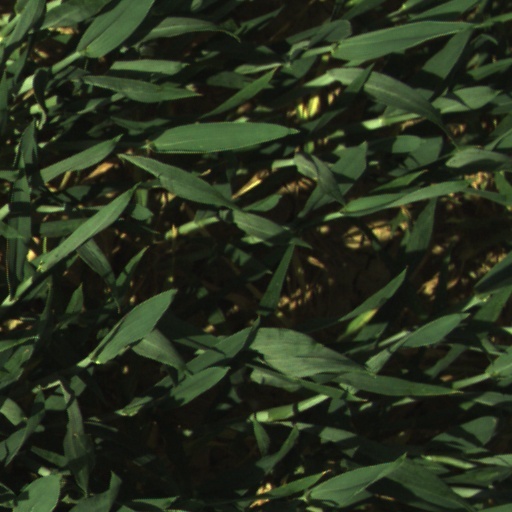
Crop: wheat